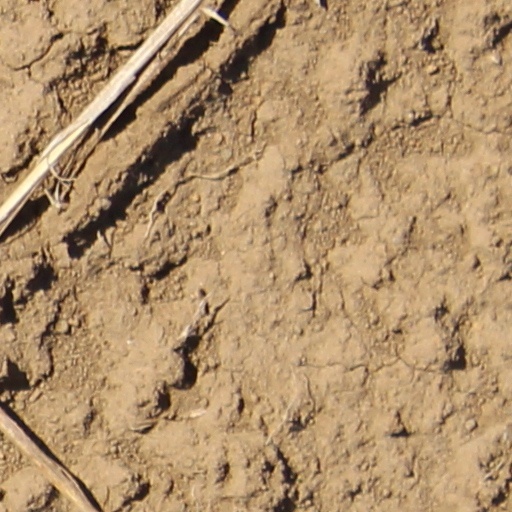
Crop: wheat